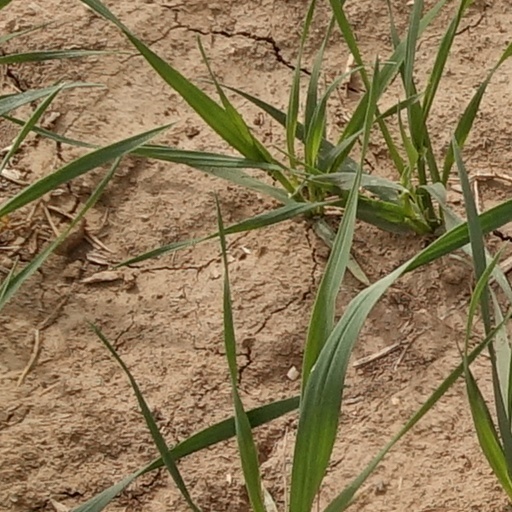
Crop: wheat